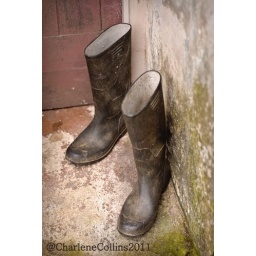
Only sign of life except for a dog tied up in the yard